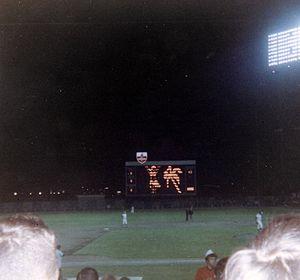
Les Expos de Montréal étaient une franchise de baseball de la Ligue majeure de baseball de 1969 à 2004 ayant pour domicile la ville de Montréal, au Québec, Canada.
Le stade Jarry était un stade de baseball montréalais où jouaient les Expos de Montréal, la première équipe canadienne de la ligue majeure de baseball, de 1969 à 1976. Il a servi de résidence temporaire jusqu'à ce qu'un bâtiment avec un dôme puisse être construit. Il fut décidé de convertir le stade de trois mille sièges de Villeray en un parc de près de 30 000 sièges. Le stade est aujourd'hui appelé le stade IGA.
Cet article traite des événements qui se sont produits durant l'année 1969 au Québec.